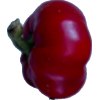
Label: red_pepper